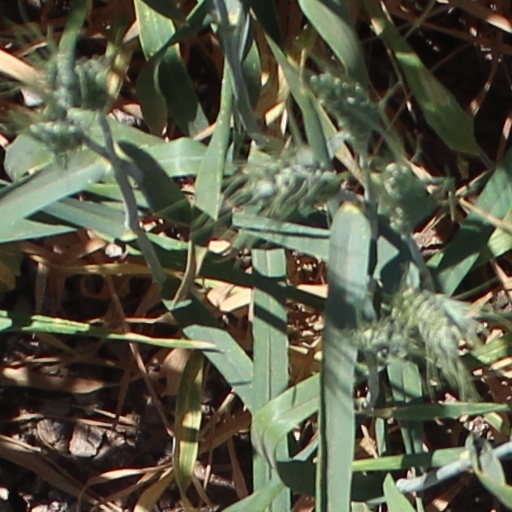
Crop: wheat